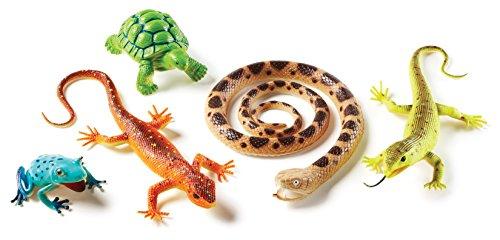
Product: Learning Resources Jumbo Reptiles & Amphibians I Tortoise, Gecko, Snake, Iguana, and Tree Frog, 5 Animals
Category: Toys & Games | Learning & Education | Science Kits & Toys
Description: SPARK INTEREST IN SCIENCE: Turn your child’s natural fascination with into an early curiosity about the natural world with this educational reptile and amphibian set.
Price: $24.49
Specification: ProductDimensions:10.8x10.9x3.1inches|ItemWeight:1.55pounds|ShippingWeight:1.55pounds(Viewshippingratesandpolicies)|ASIN:B078WMWWXQ|Itemmodelnumber:LER0838|Manufacturerrecommendedage:36months-8years